Tiémoko Konaté

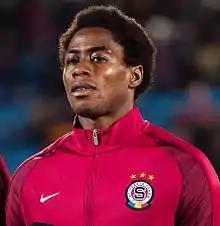
Konaté with Sparta in 2017

Tiémoko Konaté (born 3 March 1990) is an Ivorian professional footballer who plays as a winger.